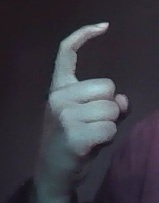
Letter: ra